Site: brandenburg
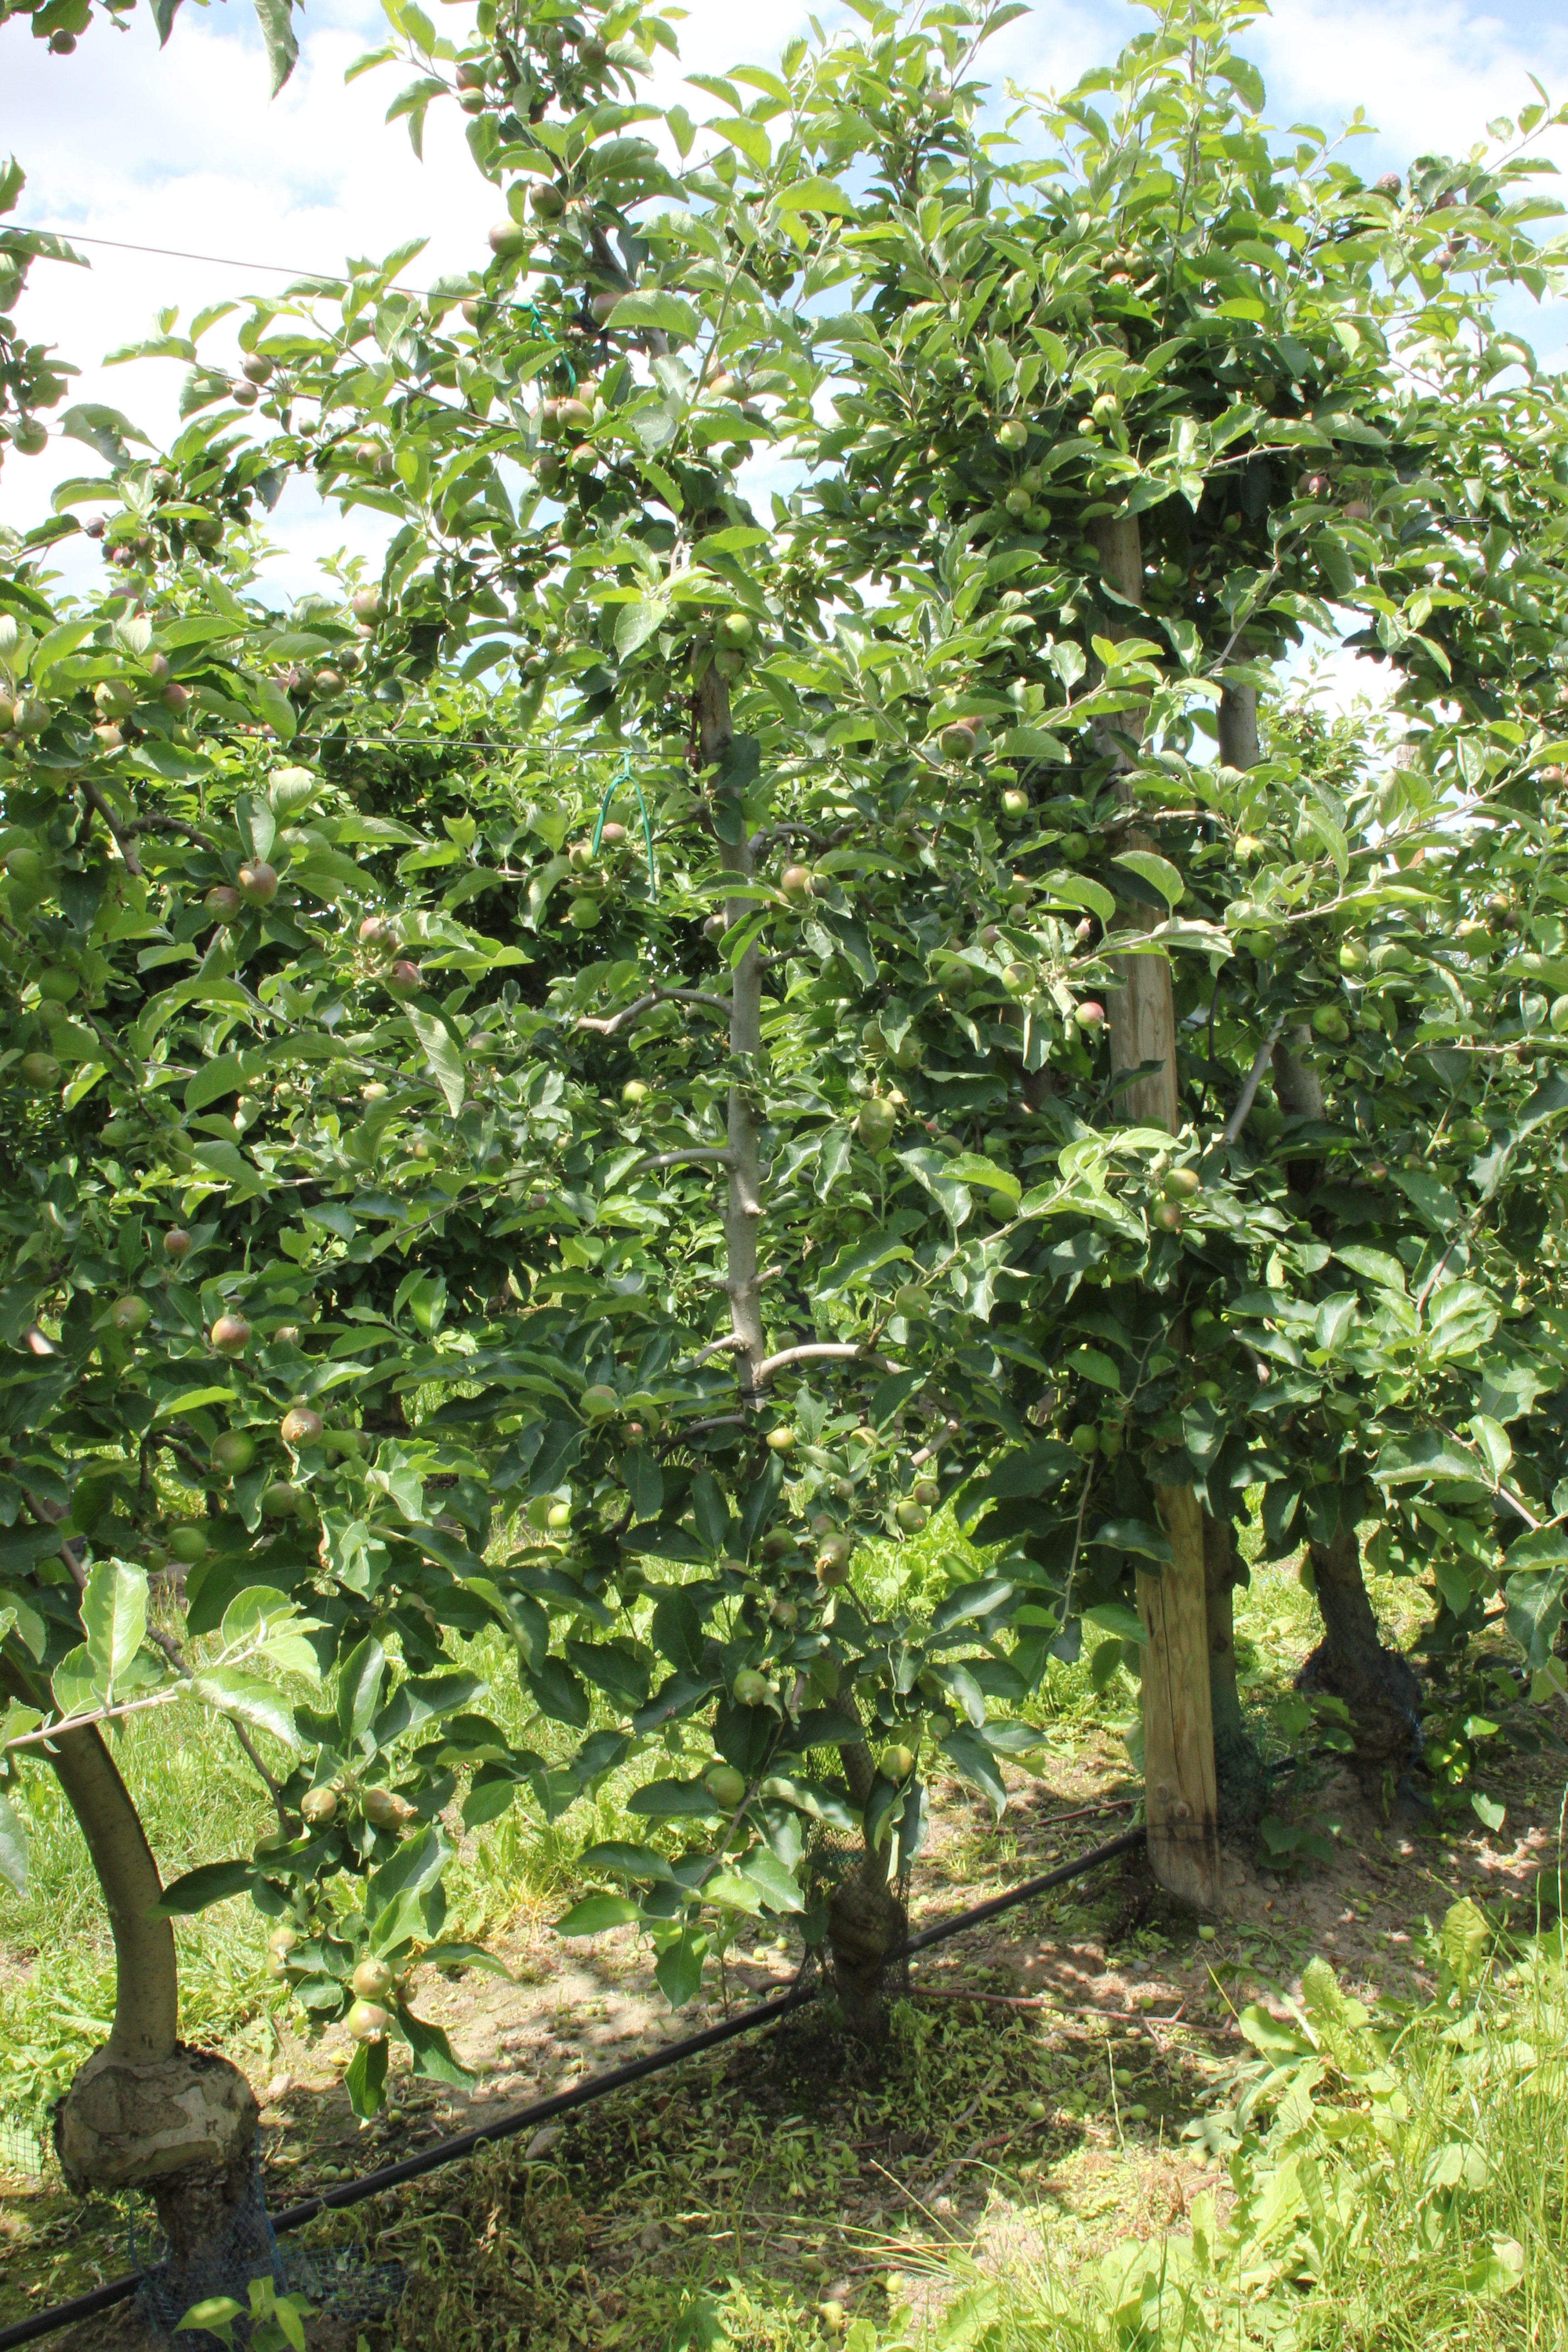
Growth stage (BBCH 73): Development of fruit